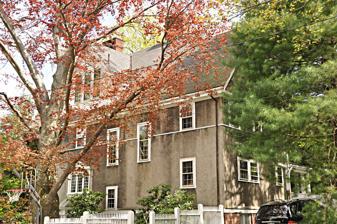
Building: H. Langford Warren House
Country: United States of America
Year built: 1904
Historic house in Massachusetts, United States United States historic place H. Langford Warren House U.S. National Register of Historic Places Show map of Massachusetts Show map of the United States Location Cambridge, Massachusetts Coordinates 42°23′16″N 71°7′42″W / 42.38778°N 71.12833°W / 42.38778; -71.12833 Built 1904 Architect Warren, Smith & Biscoe MPS Cambridge MRA NRHP reference No. 86001317 Added to NRHP May 19, 1986 The H. Langford Warren House is an historic house at 6 Garden Terrace in Cambridge, Massachusetts .  It is a three-story structure, with a stuccoed exterior and a brick foundation.  Its entry is sheltered by a Renaissance Revival hood supported by columns, and is flanked by sidelight windows.  The windows are generally uniform in size and shape, but the number of lights varies, and they are grouped in places (for example, the stairwell above the main entrance) to provide additional lighting.  The house was designed by and for H. Langford Warren, organizer and first department head of Harvard University 's architecture department. Herbert Langford Warren (1857–1917), both client and architect for this house, was an important figure in the Arts and Crafts movement in Boston, and one of the 24 founding members of the Society of Arts and Crafts in June 1897. (Some sources erroneously refer to him as "Lanford H. Warren".) The house was built in 1904 and added to the National Register of Historic Places in 1986 (as "Langford H. Warren House"). See also National Register of Historic Places listings in Cambridge, Massachusetts References